Bandar Abbas

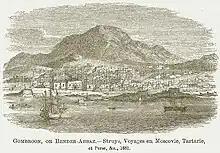
"Gombroon, or Bender-Abbas", illustration from 1862

Between 1794 and 1868, Bandar Abbas was under the control of the Sultanate of Oman and Zanzibar through a lease agreement with Persia. The details of the original lease apparently differed between the Arabic and Persian versions. The Omanis controlled the coastal stretch of some 100 miles from Sadij to Khamir, and inland about 30 miles, as far as Shamil. They also controlled the islands of Hormuz and Qeshm. In 1823, the Persians attempted to oust the Omanis, but the sultan managed to keep his hold on Bandar through bribery and tribute of the governor of Shiraz. In 1845–1846, an army under the governor-general of Fars menaced Bandar to extort tribute, while another army under the governor of Kerman besieged Minab. The Omanis threatened to blockade Persia, but the British resident at Bushir convinced them to back down.